Ian Heslop

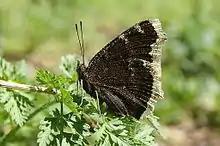
"Nymphalis antiopa" in Romania in 2013

Heslop went up to Cambridge in 1923, where he read classics at Corpus Christi College and was a member of the Officers' Training Corps. He met and befriended Charles de Worms, then studying at King's College, who would become a noted lepidopterologist and Heslop's long-time friend and collecting companion. Heslop and de Worms often travelled to nearby Wicken Fen and the woods near Huntingdon in search of specimens. Heslop secured what Oates calls a "good" MA, despite spending much of his final year collecting butterflies.